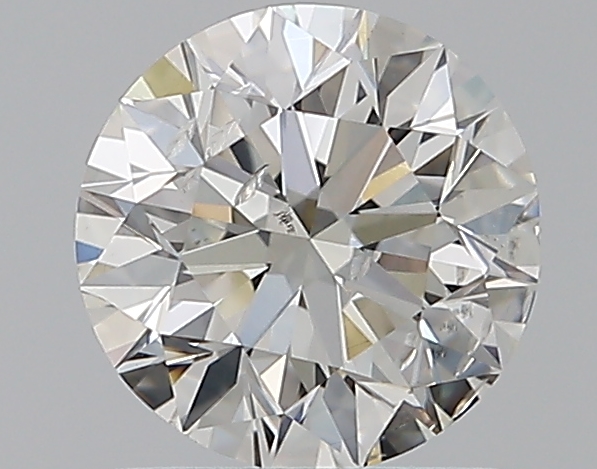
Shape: round
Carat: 1
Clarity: SI2
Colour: G
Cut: EX
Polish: VG
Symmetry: VG
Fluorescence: M
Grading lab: GIA
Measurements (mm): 6.3 x 6.34 x 4.01